Isigny-sur-Mer

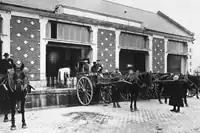
A dairy in Isigny sur Mer around 1900

The name of the town is proposed to have derived from Latin "Isiniacum", based on Germanic name "Iso" and Latin ending -iacum.